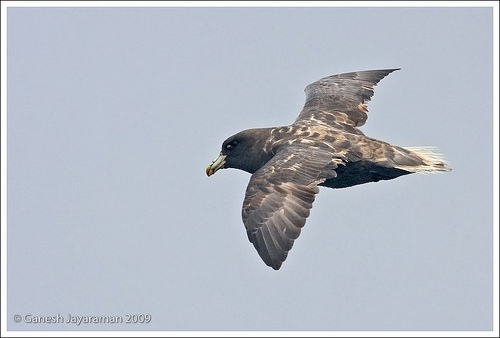
this is a brown bird with black feathers and a long beak.
this bird is brown and black in color with a with a long curved beak and black eye rings.
a chocolate and beige coloured bird with a wide yellow beak and angular black eyes.
this brown-colored bird features a brown, curving beak at its end.
this bird has grey wings and a down turned beak, the rest of the body is black.
this bird has wings that are grey and has a yellow billthe bird has a small curved bill, long black wingbars and a black crown.
this bird is black with white and has a long, pointy beak.
with a dark grey, almost black head and belly, this bird has a large bill and wingspan with with inner and outer retrices.
this bird has wings that are black and has a thick bill
Species: Northern Fulmar